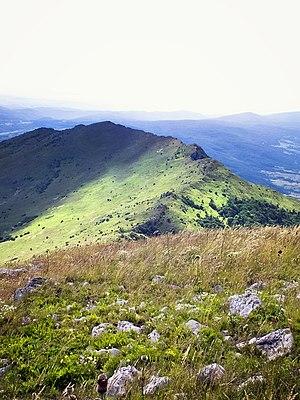
Les monts Rtanj sont un massif montagneux de l'est de la Serbie. Ils font partie de la chaîne des Carpates. Le point culminant du massif est le mont Šiljak, qui s'élève à 1 570 m. Le massif se caractériste par son relief karstique.
Les aires naturelles protégées de Serbie couvrent une superficie de 5 443 km², soit environ 6 % du territoire du pays.
Mirovo est un village de Serbie situé dans la municipalité de Boljevac, district de Zaječar. Au recensement de 2011, il comptait 140 habitants.